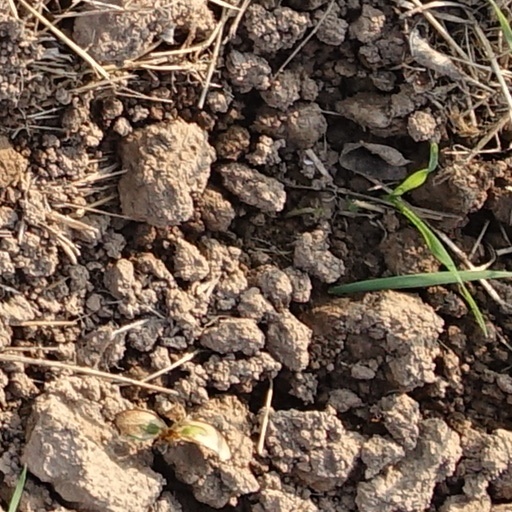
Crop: wheat